Edvard Grieg

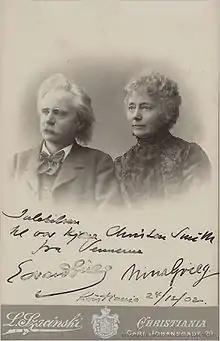
Grieg and Nina Hagerup (Grieg's wife and first cousin) in 1899

In 1863, Grieg went to Copenhagen, Denmark, and stayed there for three years. He met the Danish composers J. P. E. Hartmann and Niels Gade. He also met his fellow Norwegian composer Rikard Nordraak (composer of the Norwegian national anthem), who became a good friend and source of inspiration. Nordraak died in 1866, and Grieg composed a funeral march in his honor.